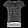
Label: T - shirt / top